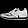
Label: Sneaker